Question: Please indicate a possible affordance area of the boxing_punching_bag that can be used for striking
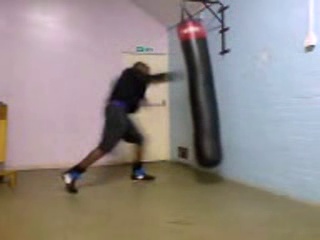
Answer: [172, 8, 229, 174]